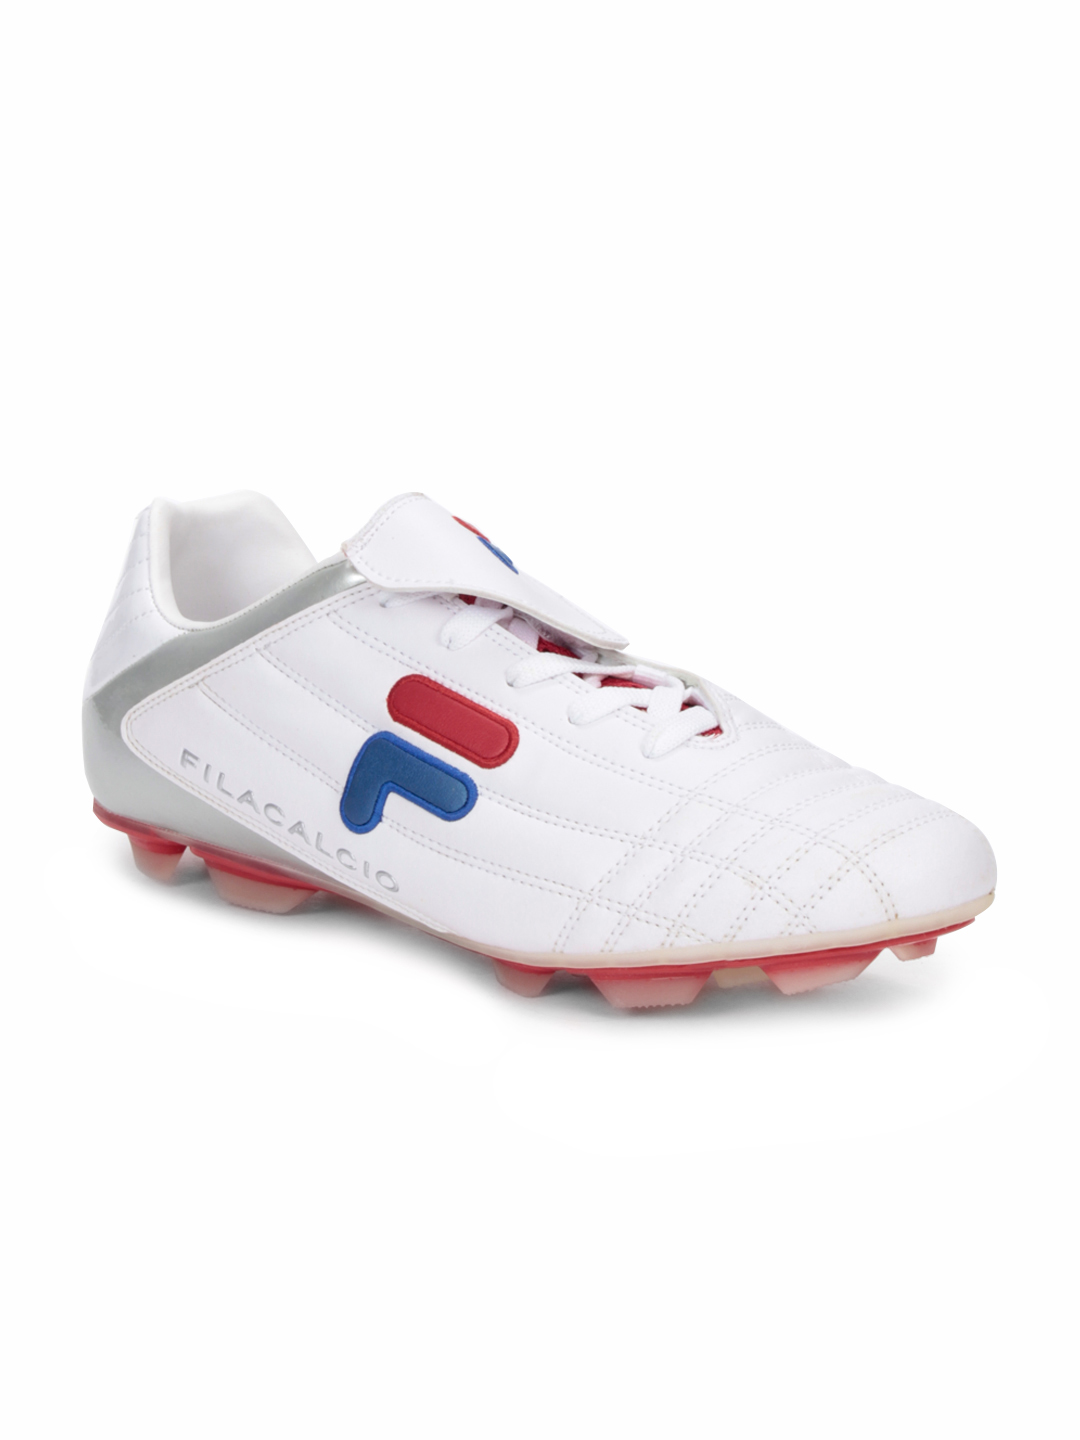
Fila Men Calcio White Sports Shoes
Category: Footwear / Shoes / Sports Shoes
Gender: Men
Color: White
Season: Summer 2012
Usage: Sports